Desktop search

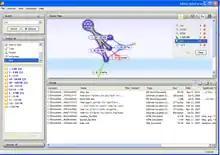
OSL Desktop Search engines software Aduna AutoFocus 5

Desktop search tools search within a user's own computer files as opposed to searching the Internet. These tools are designed to find information on the user's PC, including web browser history, e-mail archives, text documents, sound files, images, and video. A variety of desktop search programs are now available; see this list for examples. Most desktop search programs are standalone applications. Desktop search products are software alternatives to the search software included in the operating system, helping users sift through desktop files, emails, attachments, and more.